Women in The Lord of the Rings

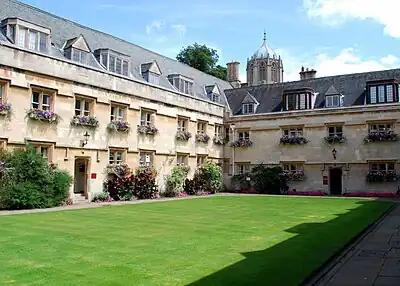
Secluded male environment: Pembroke College's Old Quad, where Tolkien had his teaching rooms

The author of the bestselling fantasy novel "The Lord of the Rings", J. R. R. Tolkien, was orphaned as a boy, his father dying in South Africa and his mother in England a few years later. He was brought up by his guardian, a Catholic priest, Father Francis Xavier Morgan, and educated at boys' grammar schools and then Exeter College, Oxford, which at that time had only male students. He joined the British Army's Lancashire Fusiliers and saw the horror of trench warfare, with life as an officer made more bearable by the support of a male batman or servant. After the war he became a professor of English Language at the University of Leeds, and then at the University of Oxford, where he taught at Pembroke College. At Oxford, he created an all-male literary group with another Oxford professor of English, C. S. Lewis, called the Inklings.